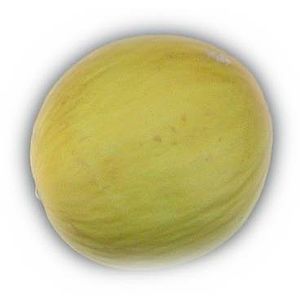
Melon
Melon er en klatreplante, der er blevet dyrket de sidste 4000 år i Persien og Afrika. Denne blomstrende plante bærer en frugt der af botanikere kaldes et falsk bær. Der er gennem tiden blevet udviklet mange forskellge melontyper. Blandt de mest kendte er honningmelon.